Mike Krzyzewski

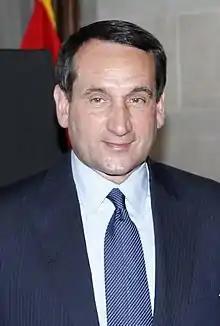
Krzyzewski in 2011

Michael William Krzyzewski (born February 13, 1947), nicknamed "Coach K", is an American former college basketball coach. He served as the head coach at Duke University from 1980 to 2022, during which he led the Blue Devils to five national titles, 13 Final Four appearances, 15 ACC tournament championships, and 13 ACC regular season titles. Among men's college basketball coaches, only UCLA's John Wooden has won more NCAA championships (10). Krzyzewski is widely regarded as one of the greatest college basketball coaches of all time.